Lisa Harvey

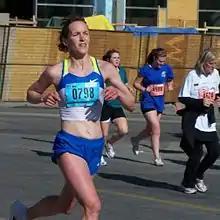
Harvey at 2009 Calgary Mother's Day Run & Walk

is a Canadian athlete who competed for Canada in the 10,000m (10k) competition of the 1992 Summer Olympics in Barcelona, Spain.